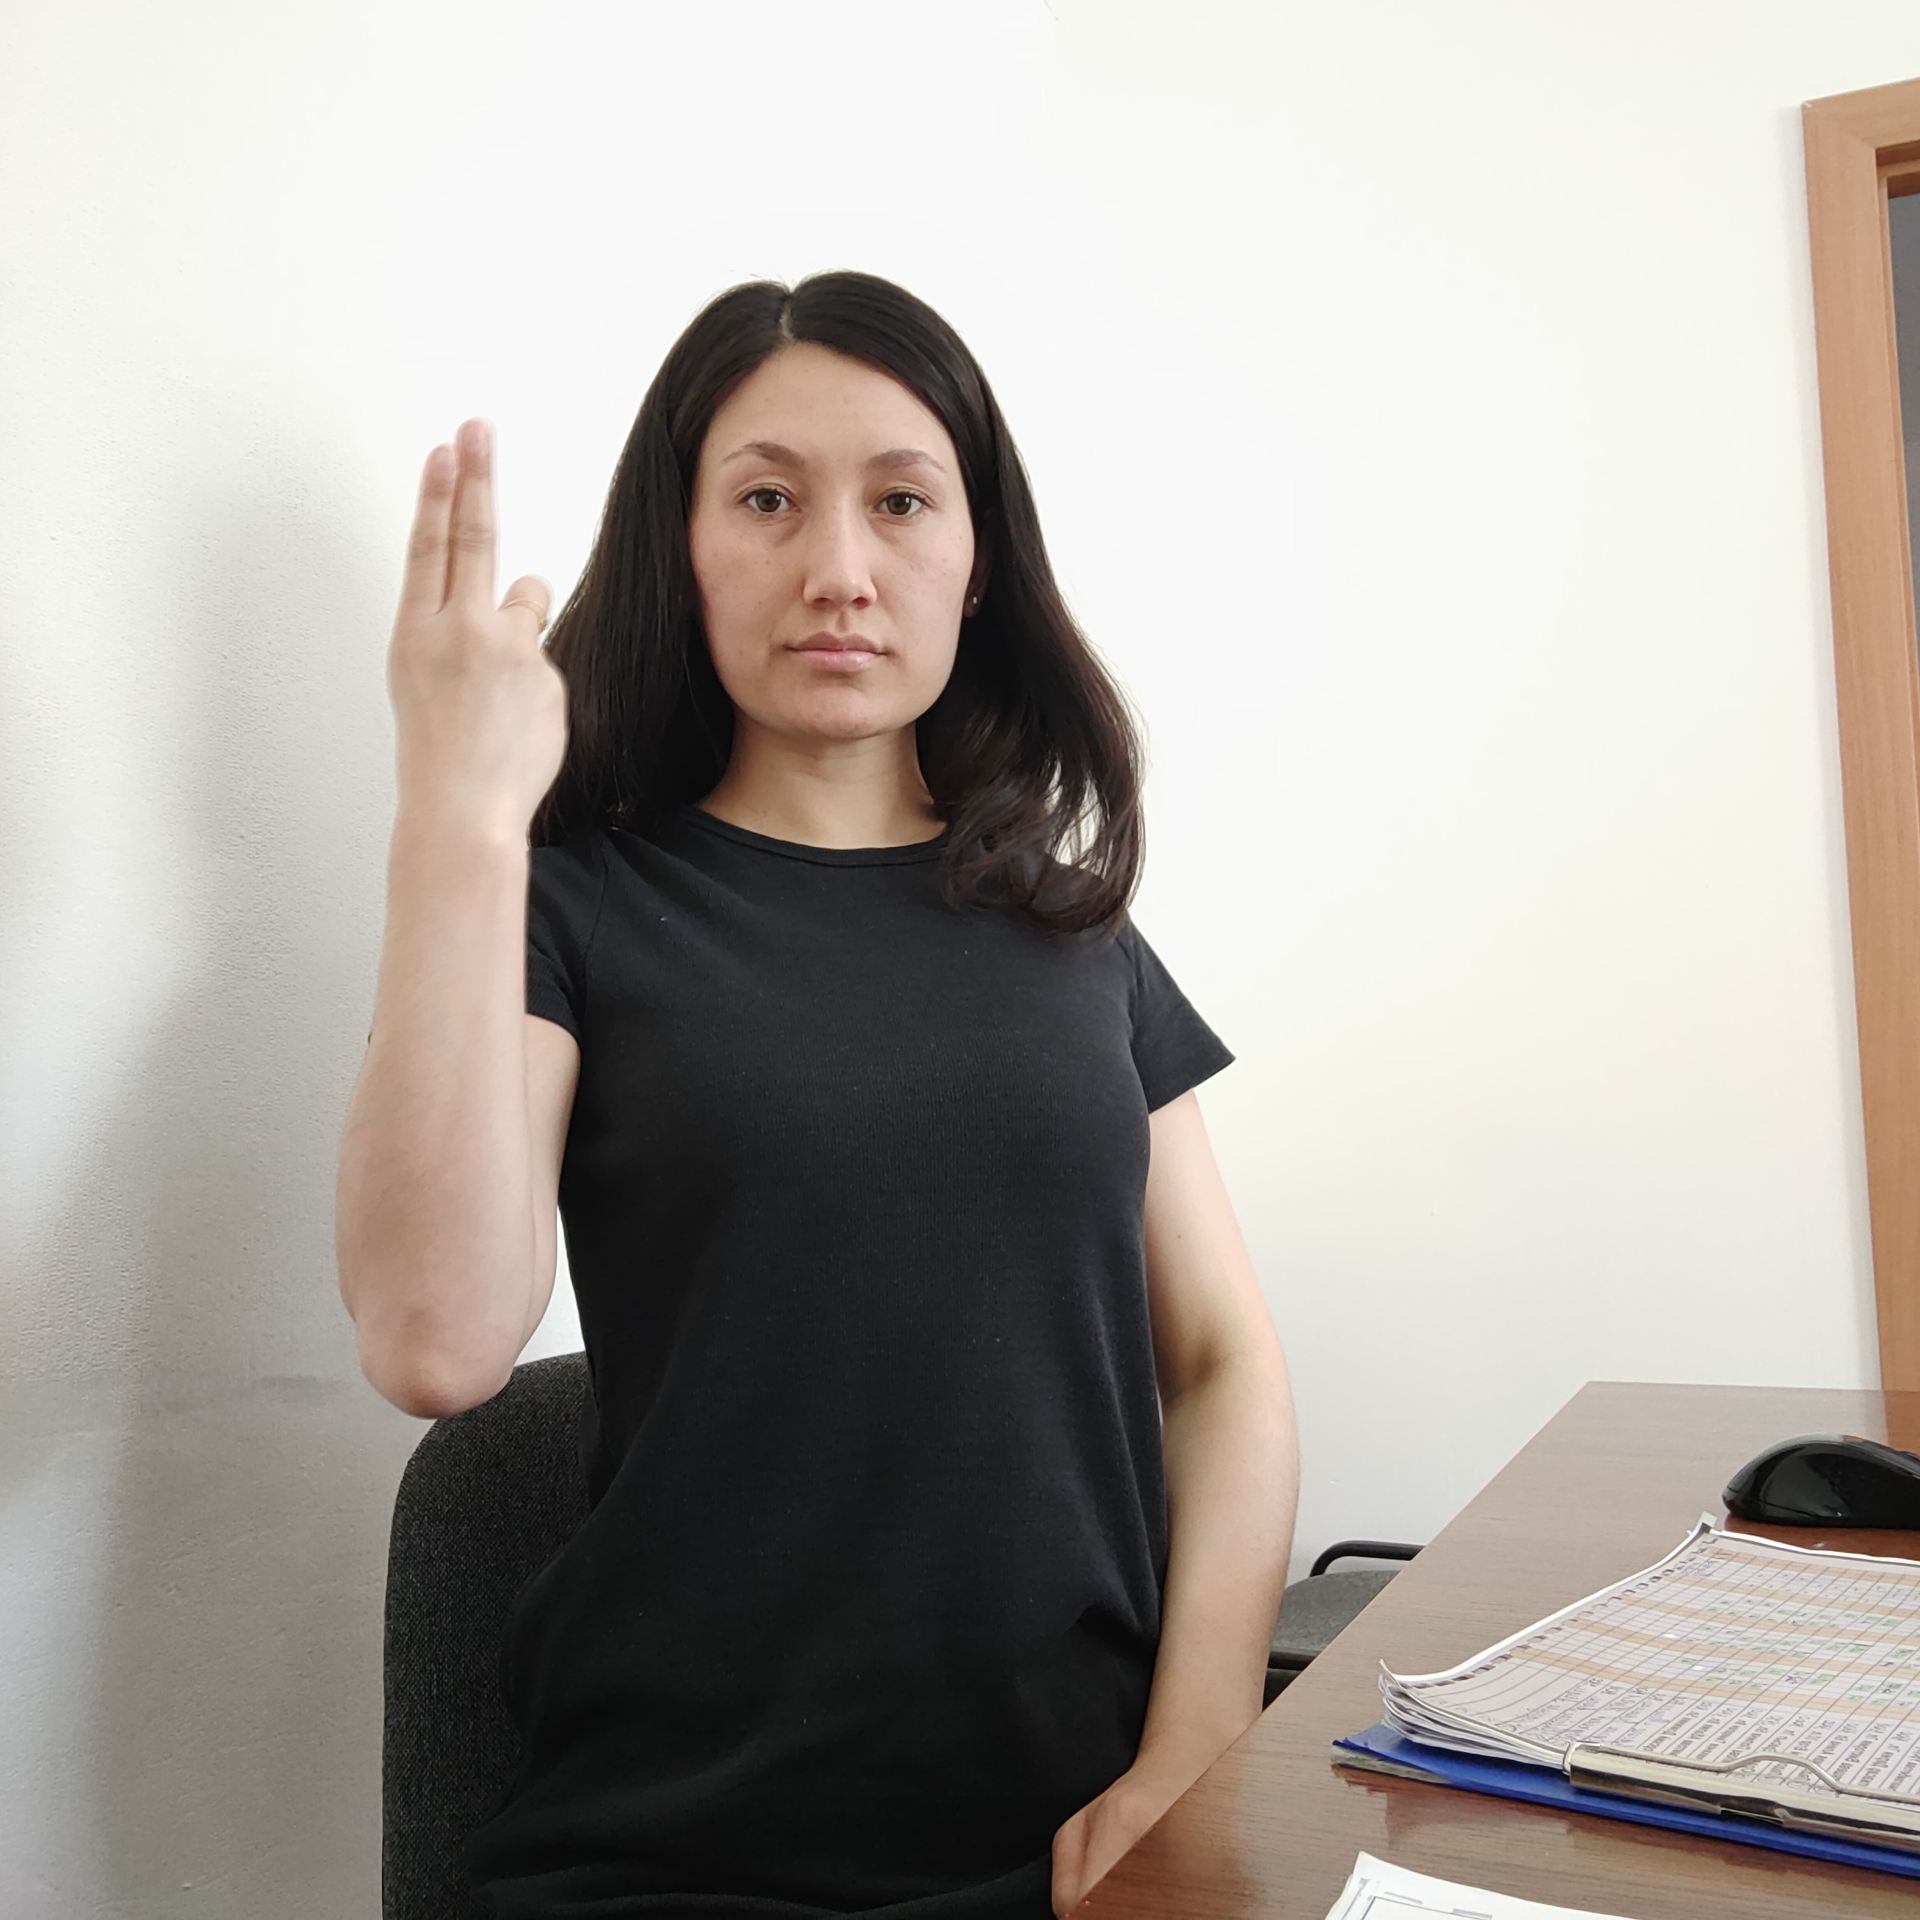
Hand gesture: two_up_inverted